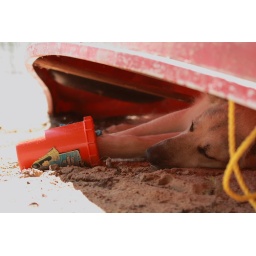
My dog spent countless hours under the canoe, coming out only to chase the ducks away